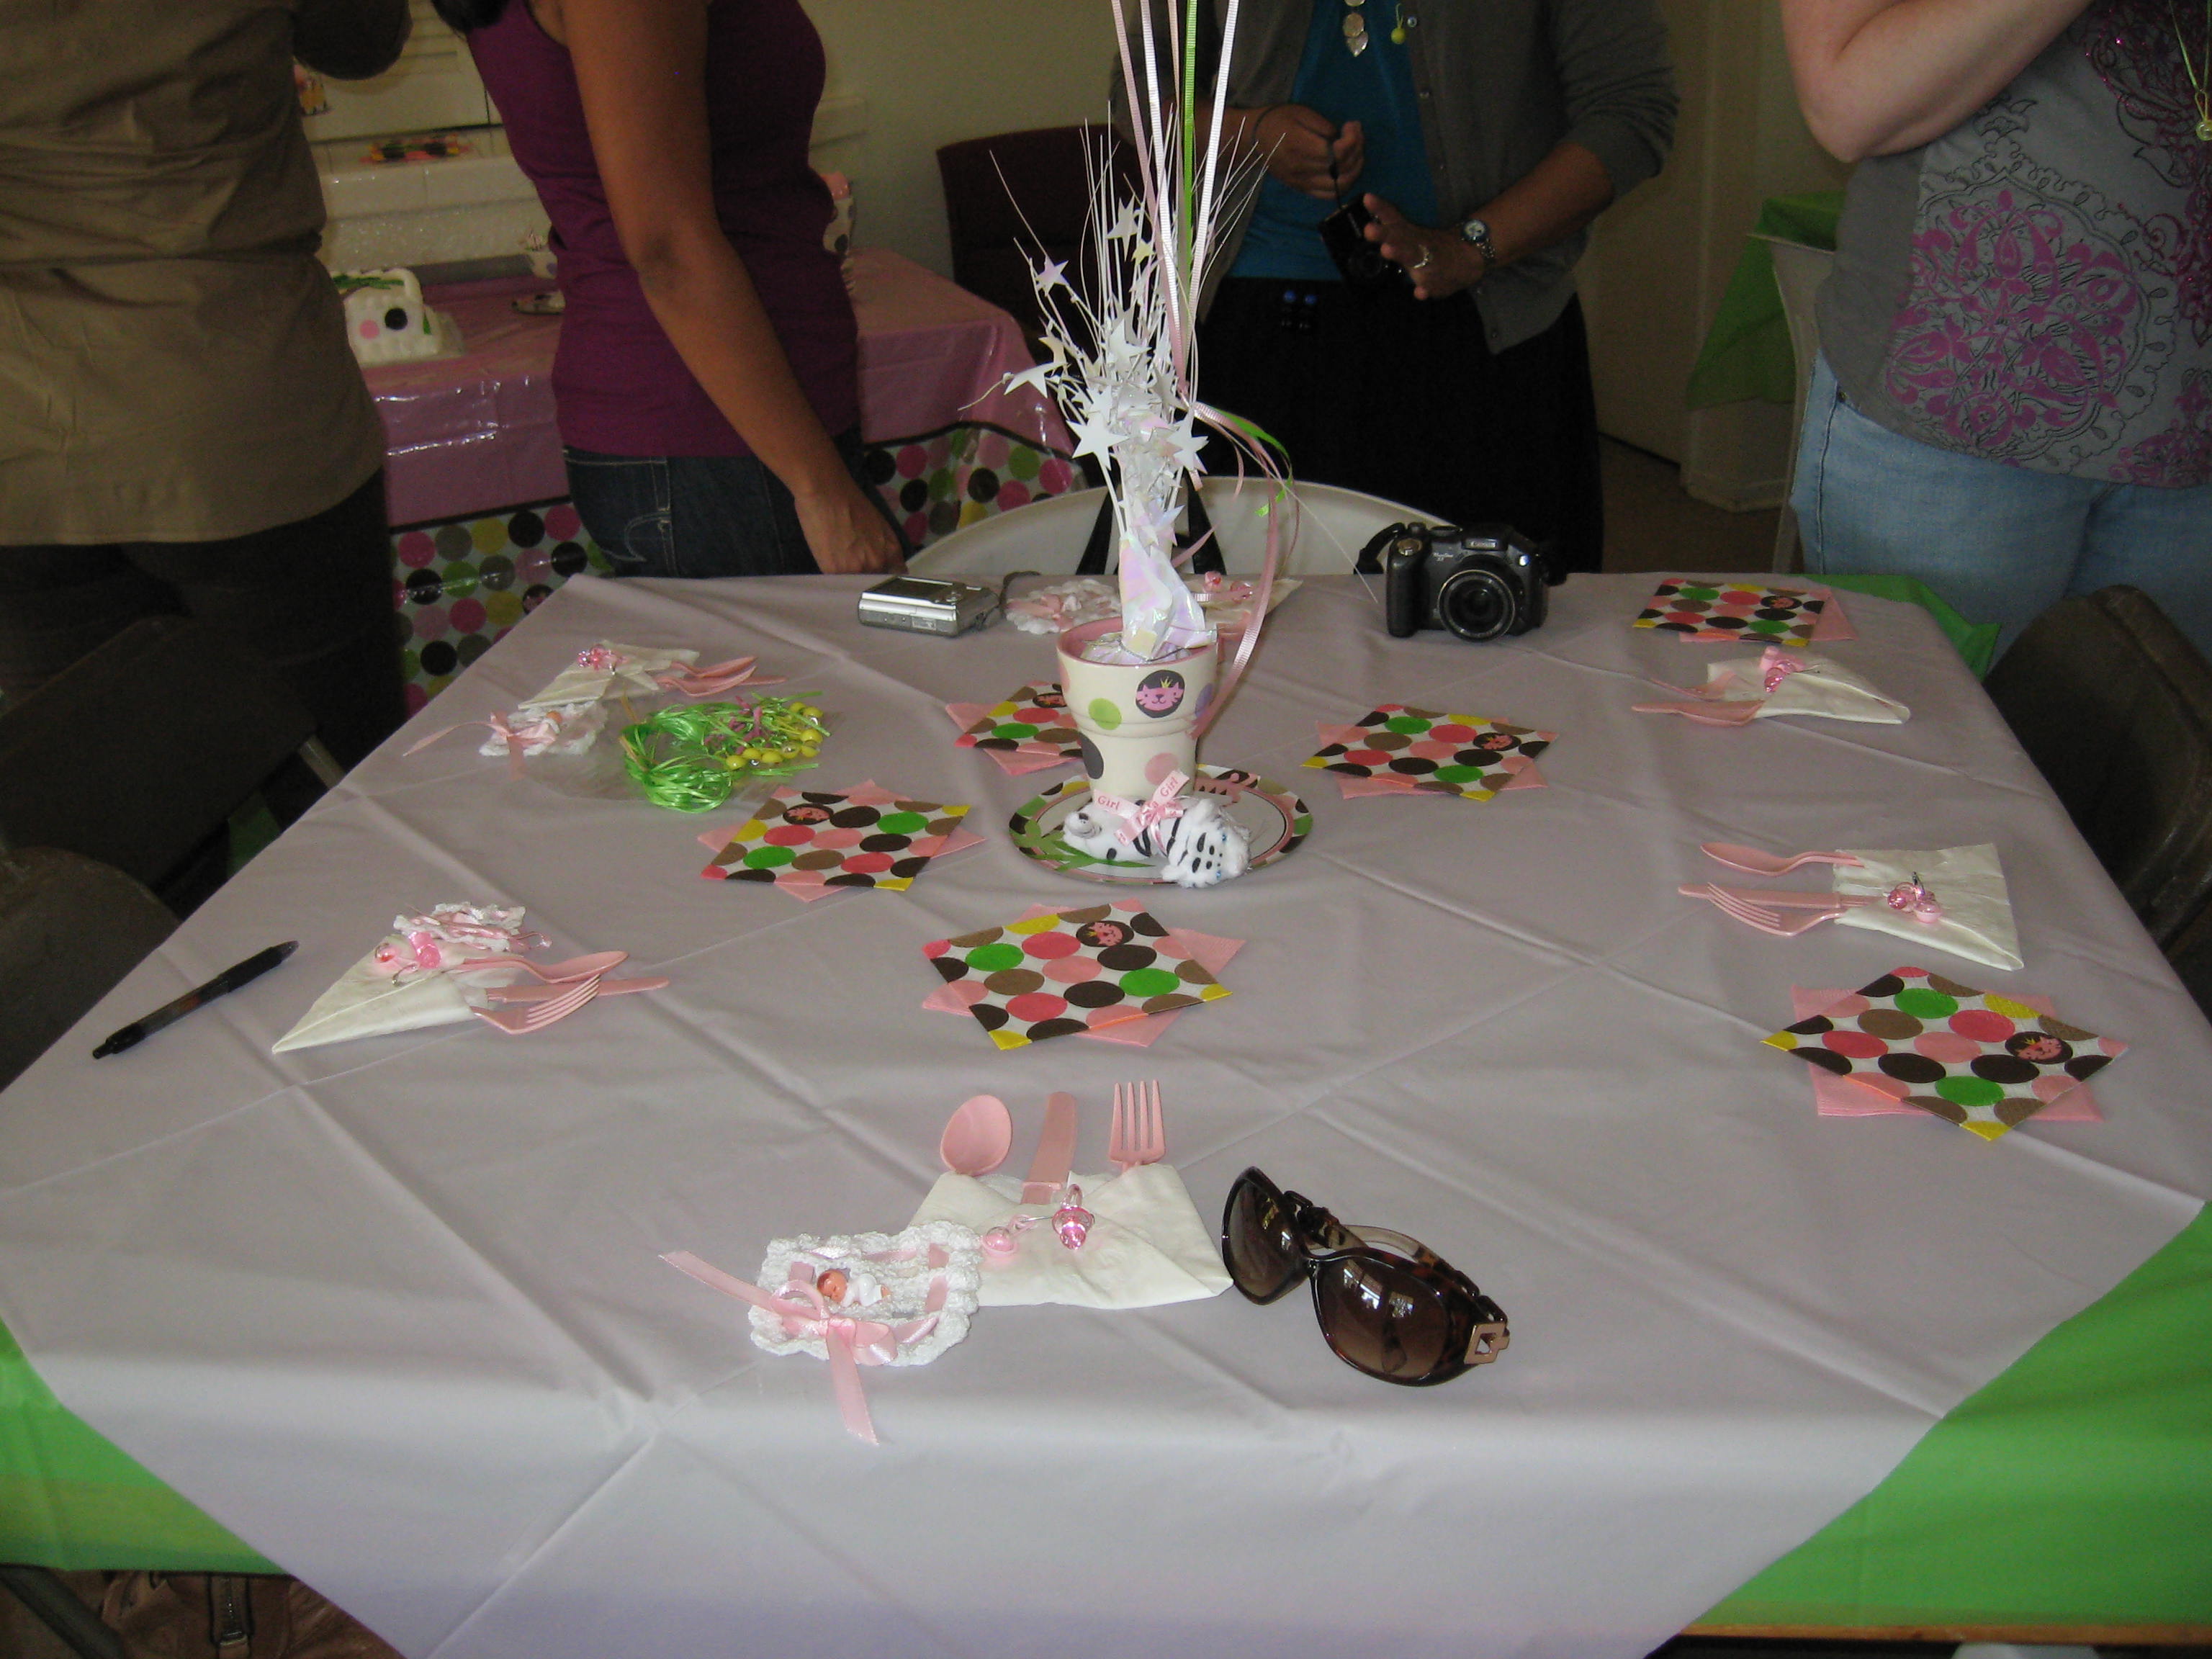
table, girl, pink, baby, material, tablecloth, textile, creativecommons, art, fun, mother, women, party, pregnant, shower, baloons, expectant